Side, Turkey

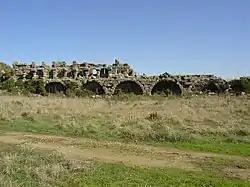
Aqueduct near Side

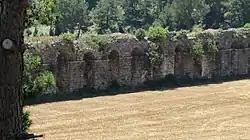
Aqueduct bridge near Oymapinar

The Roman aqueduct dates from 2nd half of the 2nd century AD and is 30 km in length. The aqueduct is special because it has an exceptional number of bridges which are still preserved as well as tunnels. This was because the altitude difference between source and city is only 36 m, so to make the gradient as high as possible it was necessary to keep the route as straight and short as possible through the hilly terrain, which entailed more expensive bridges (22 in total) and 16 tunnels 100-2260m long.